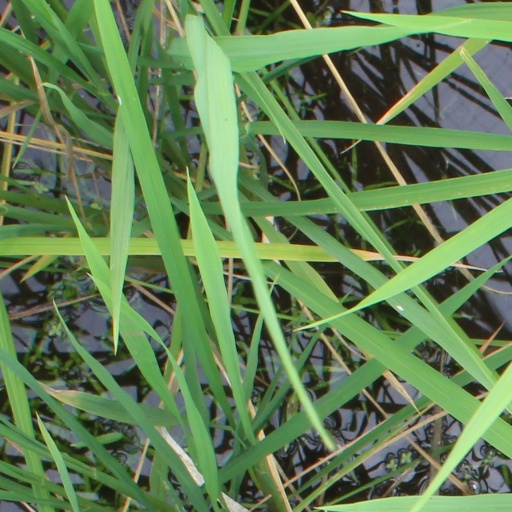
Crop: rice